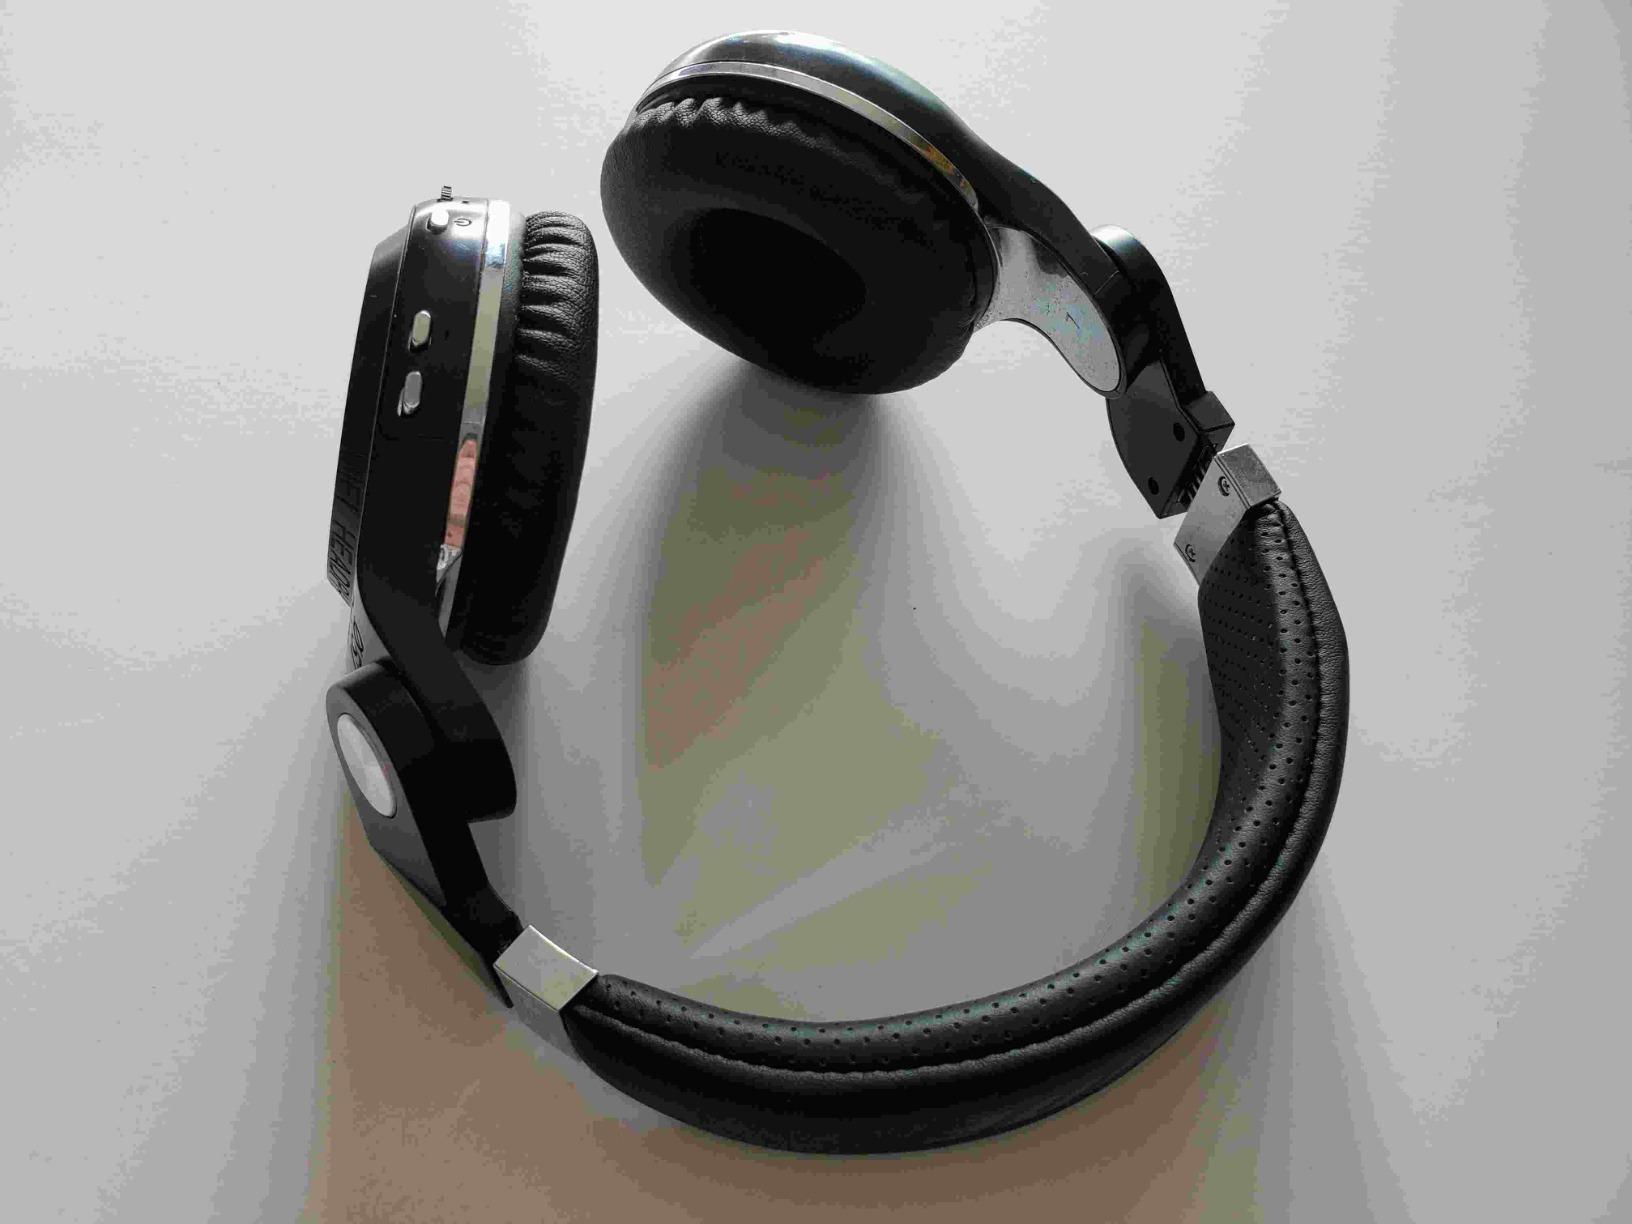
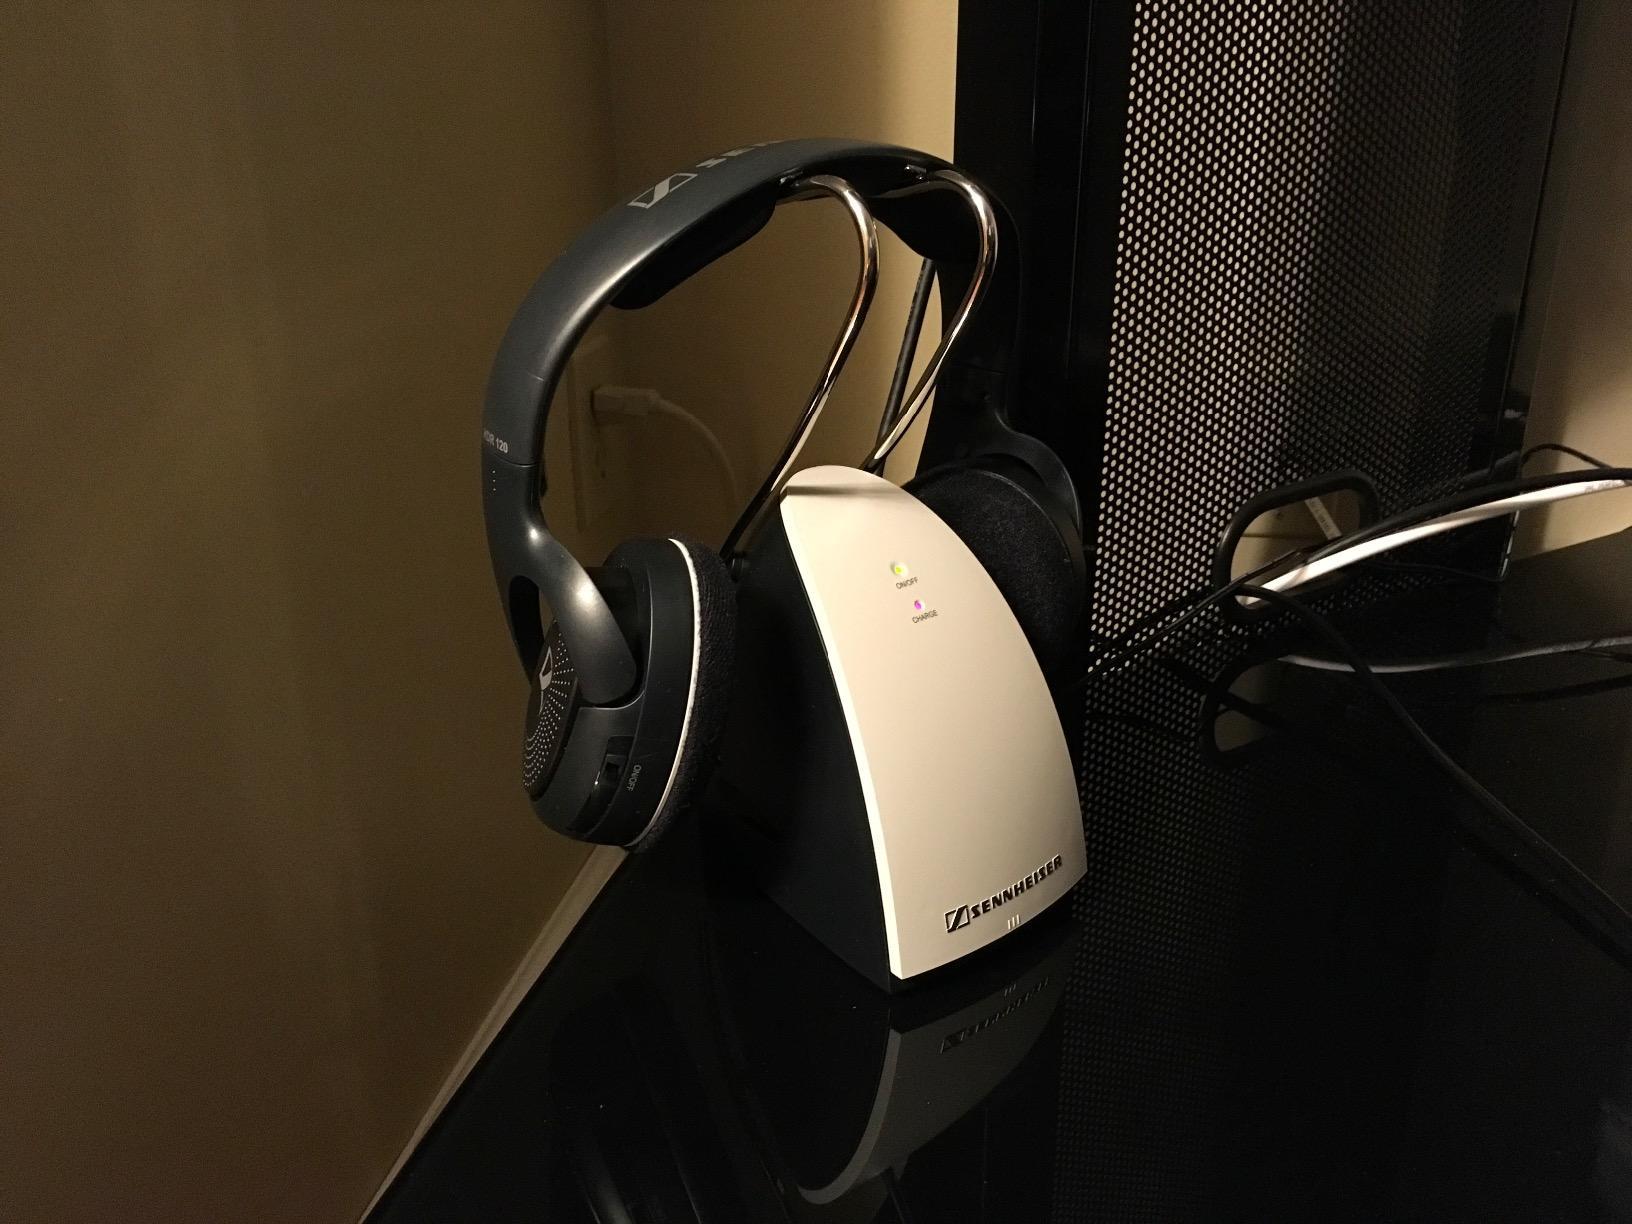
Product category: headphones
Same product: no